Josh Shapiro

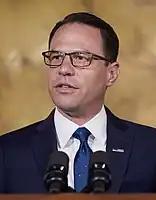
Shapiro in 2022

Joshua David Shapiro (born June 20, 1973) is an American politician and lawyer serving as the 48th governor of Pennsylvania since 2023. A member of the Democratic Party, he was the attorney general of Pennsylvania from 2017 to 2023 and served on the Montgomery County Board of Commissioners from 2012 to 2017.